Ansett Australia

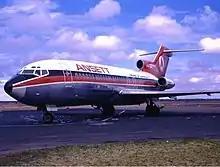
Boeing 727-100 at Sydney Airport in 1970

In the late 1990s, Ansett paid millions of dollars for the right to be official airline of the Sydney 2000 Olympics, an investment generally regarded as unwise. Ansett saw this tie-in as a key marketing opportunity to expand its presence in southern and eastern Asia. Five Boeing 747-400s were leased (four dry leased from Singapore Airlines and one wet leased from Qantas) to add further services and new routes to Seoul, Taipei, and Kuala Lumpur. The aircraft were branded with 'Sydney 2000' livery. Neither the Olympic Games nor the new routes generated the expected traffic, and several of these new routes were withdrawn shortly after the Games concluded. This destabilised the finances of the company considerably, in tandem with other industrial and internal factors (see below) right before the September 11 attacks affected the global airline industry and economy.